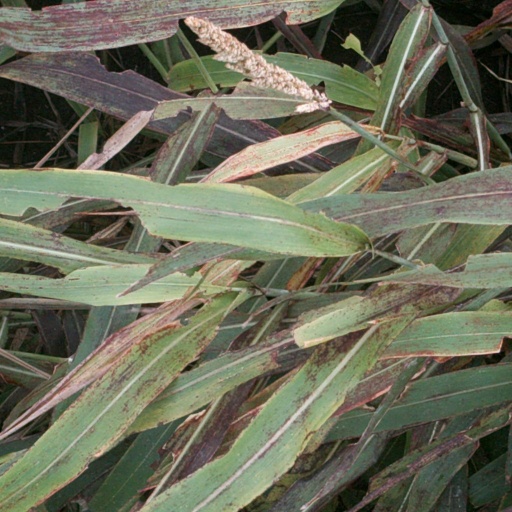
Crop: sorghum